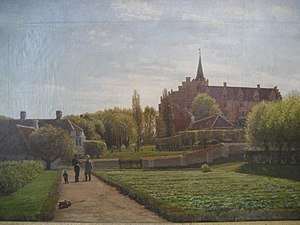
Tranekær / Tranekærs historie
Tranekær Slot med teaterbygningen foran slottet og godsforvalterboligen (skvatmøllen) til venstre. Malet af Gotfred Rump (1816-1880) i 1878. Privateje
Tranekær er en landsby på det nordlige Langeland mellem slottet i nordbyen og Tranekær Kirke i vestbyen. Den er opkaldt efter Tranekær Slot og var til 2007 hovedby i Tranekær Kommune, selv om Tullebølle var den største by i kommunen. I dag er byen en del af Langeland Kommune der tilhører Region Syddanmark.